Casemate

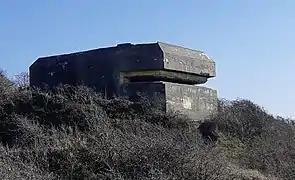
Casemate south of Le Touquet, France

Towards the end of the century, Imperial Germany had developed a new form of fortification called a "feste", in which the various elements of each fort were more widely dispersed in the landscape. These works, the first of which was Fort de Mutzig near Strasbourg, had separate artillery blocks, infantry positions and underground barracks, all built of reinforced concrete and connected by tunnels or entrenchments. Although the main armament of these forts was still mounted in armored turrets, local defense was provided by separate protected positions for field guns; these concrete structures were copied by the French who called them "casemates de Bourges" after the proving ground where they had been tested.